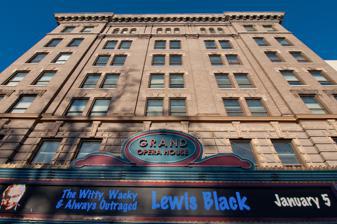
Building: Grand Opera House (Macon, Georgia)
Country: United States of America
Year built: 1884
United States historic place Grand Opera House U.S. National Register of Historic Places Show map of Georgia Show map of the United States Location 651 Mulberry St., Macon, Georgia United States Coordinates 32°50′20″N 83°37′42″W / 32.83884°N 83.62821°W / 32.83884; -83.62821 Built 1884 Architect Alexander Blair; W.R. Gunn Architectural style Gothic NRHP reference No. 70000196 Added to NRHP June 22, 1970 The Grand Opera House , often called The Grand and originally known as the Academy of Music , is a historic opera house located in Macon, Georgia , United States.  Listed on the National Register of Historic Places in 1970, it is now the performing arts center of Mercer University . History The Academy of Music was constructed in 1884 with the largest stage in the southeastern United States and seating for 2,418, almost one-fifth of Macon's population at the time. The building was renovated in 1905; the present seven-story facade was added and the building reopened as the Grand Opera House. The Grand has had numerous historic uses; live horses and chariots appeared in a 1908 production of Ben-Hur and during World War I, actor Charlie Chaplin led the John Philip Sousa band for a fundraising effort. The theater has also hosted, among others, Sarah Bernhardt , Will Rogers , George Burns and Gracie Allen , Lionel Barrymore , Ethel Barrymore , Bob Hope , the Allman Brothers Band , and Ray Charles . The Allman Brothers Band , Wet Willie and The Marshall Tucker Band appeared at The Grand on an October 1973 episode of Don Kirshner's Rock Concert entitled "Saturday Night In Macon." Magician Harry Houdini was also a featured player at the Grand, leaving a well-known legacy: the stage sports a number of trap doors, one of which remains operational and is used occasionally today in performances such as annual production of The Nutcracker ballet . Local lore claims that the trap doors were installed specifically for Houdini. In 1936, as the popularity of vaudeville waned, the Grand changed to a movie theater , hosting Macon's only Hollywood premiere , 1945's God is My Co-Pilot . Revival By the 1960s, the Grand had ceased showing movies and plans were made to replace it with a parking lot . Those plans were blocked in 1967 by the Macon Arts Council, a group formed to save and restore the Grand; the group held a fundraising gala featuring the Atlanta Symphony Orchestra and had the property placed on the National Register of Historic Places in 1970. Among the founders of the group was Macon architect Ellamae Ellis League who also supervised a restoration of The Grand so it could reopen as a live theater in 1969. (The second balcony, or peanut gallery , remained closed to the public and was dedicated to lighting equipment at this time, reducing the maximum seating to its current number of 1,030).  Fund-raising efforts continued through the next several decades, with ongoing physical plant upgrades, with another renovation taking place in 1985. In 1995, Mercer University signed a lease with Bibb County to manage the Grand. Subsequently, Mercer has invested in upgrading the facility to modern standards as well as making it a fixture for community events. Today, the Grand hosts many Broadway touring companies, concerts (such as those of the Macon Symphony Orchestra), community theatre productions (including the aforementioned Nutcracker holiday show), and other performances and events. References